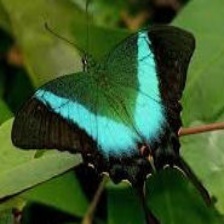
Species: BANDED PEACOCK